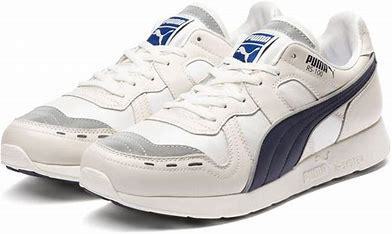
Brand: Puma
Model: 100